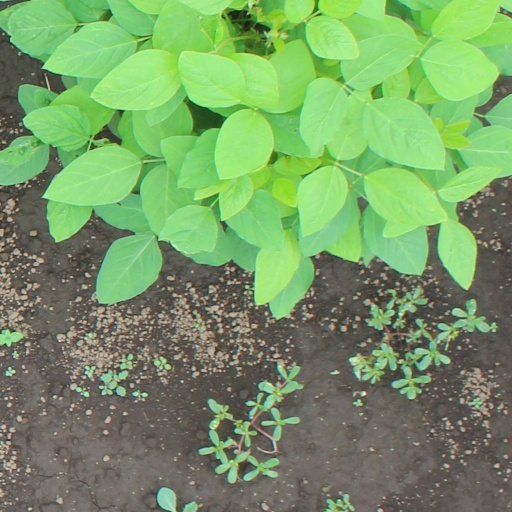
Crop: soybean